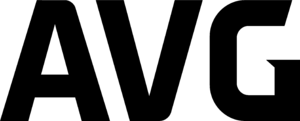
AVG Technologies est une société de logiciels de sécurité basée à Amsterdam aux Pays-Bas. La société a été fondée en 1991 par Jan Gritzbach et Tomáš Hofer.